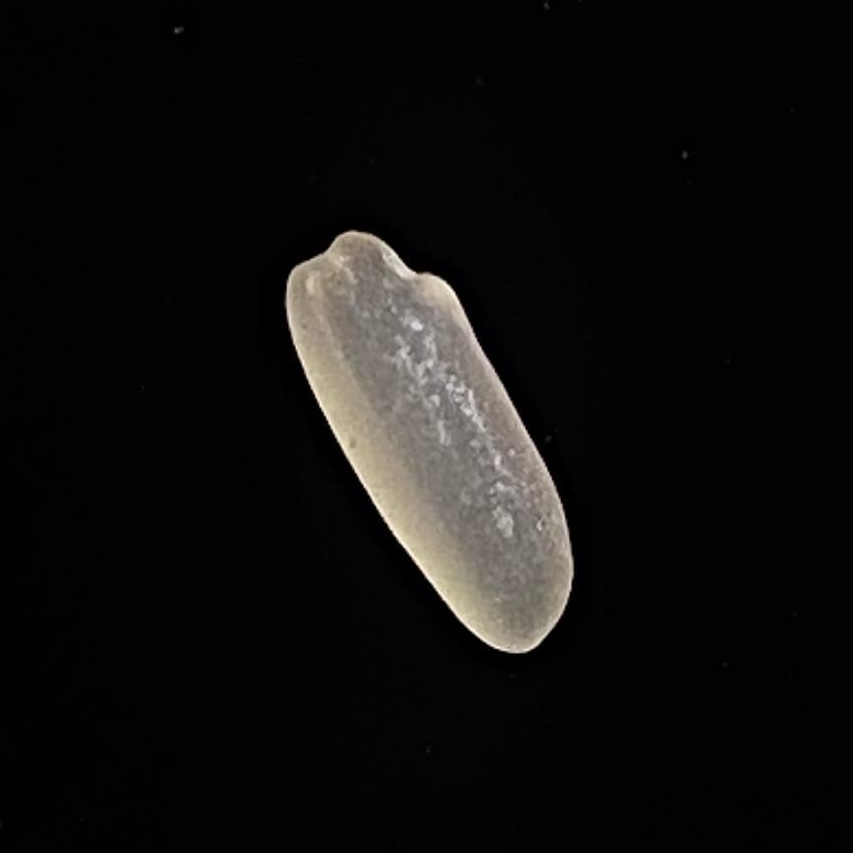
Rice variety: Paijam